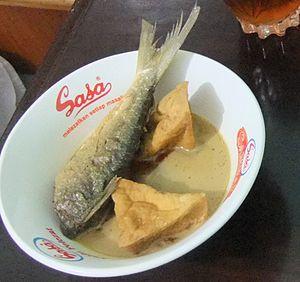
Le pindang est un mode de cuisson indonésien consistant à porter à ébullition des aliments dans du sel et un mélange d'épices et de condiments. Originaire de Palembang, dans le Sumatra du Sud, cette recette est traditionnellement employée pour cuire du poisson ou des œufs et permet de mieux conserver les aliments. C'est aussi le nom d'une soupe.